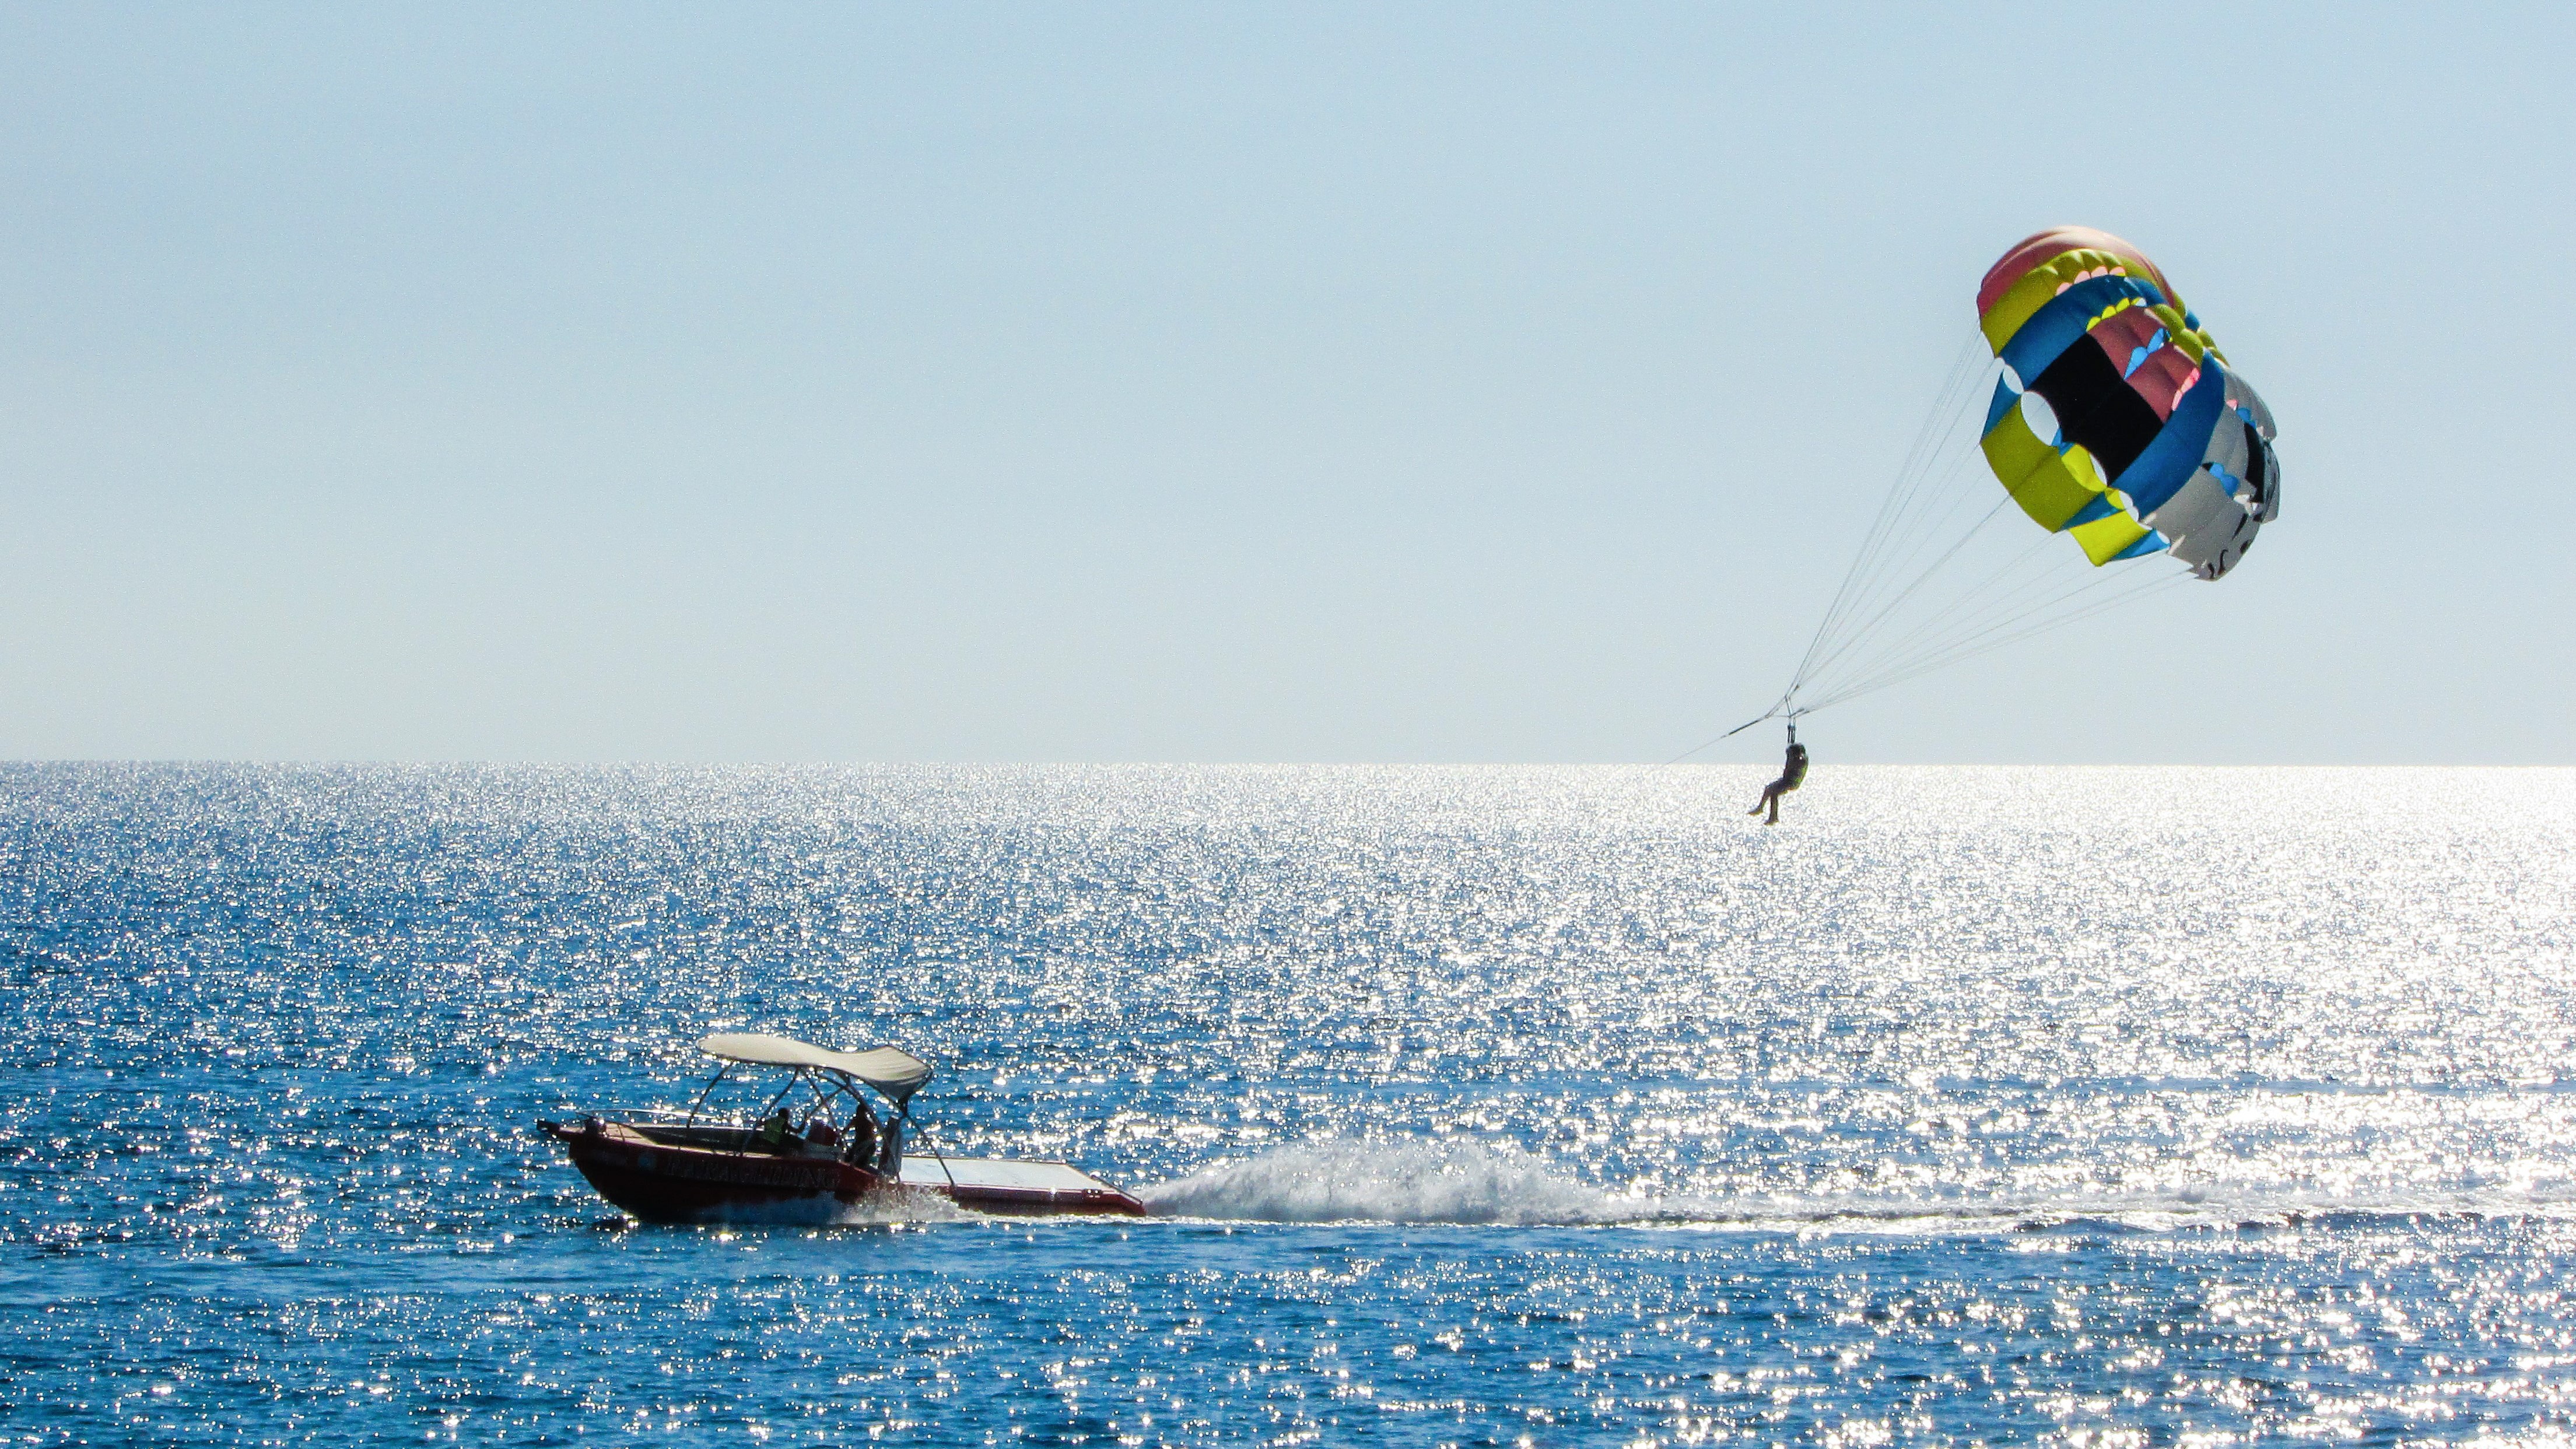
sea, sky, sport, balloon, vacation, recreation, sailing, action, extreme sport, leisure, toy, parachute, paragliding, activity, sports, parasailing, water sport, windsports, kite sports